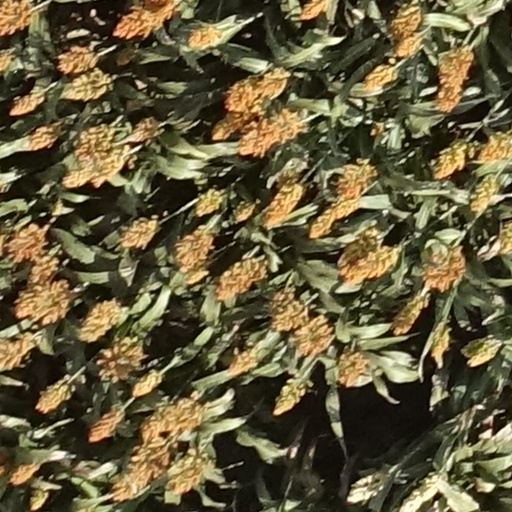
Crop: sorghum